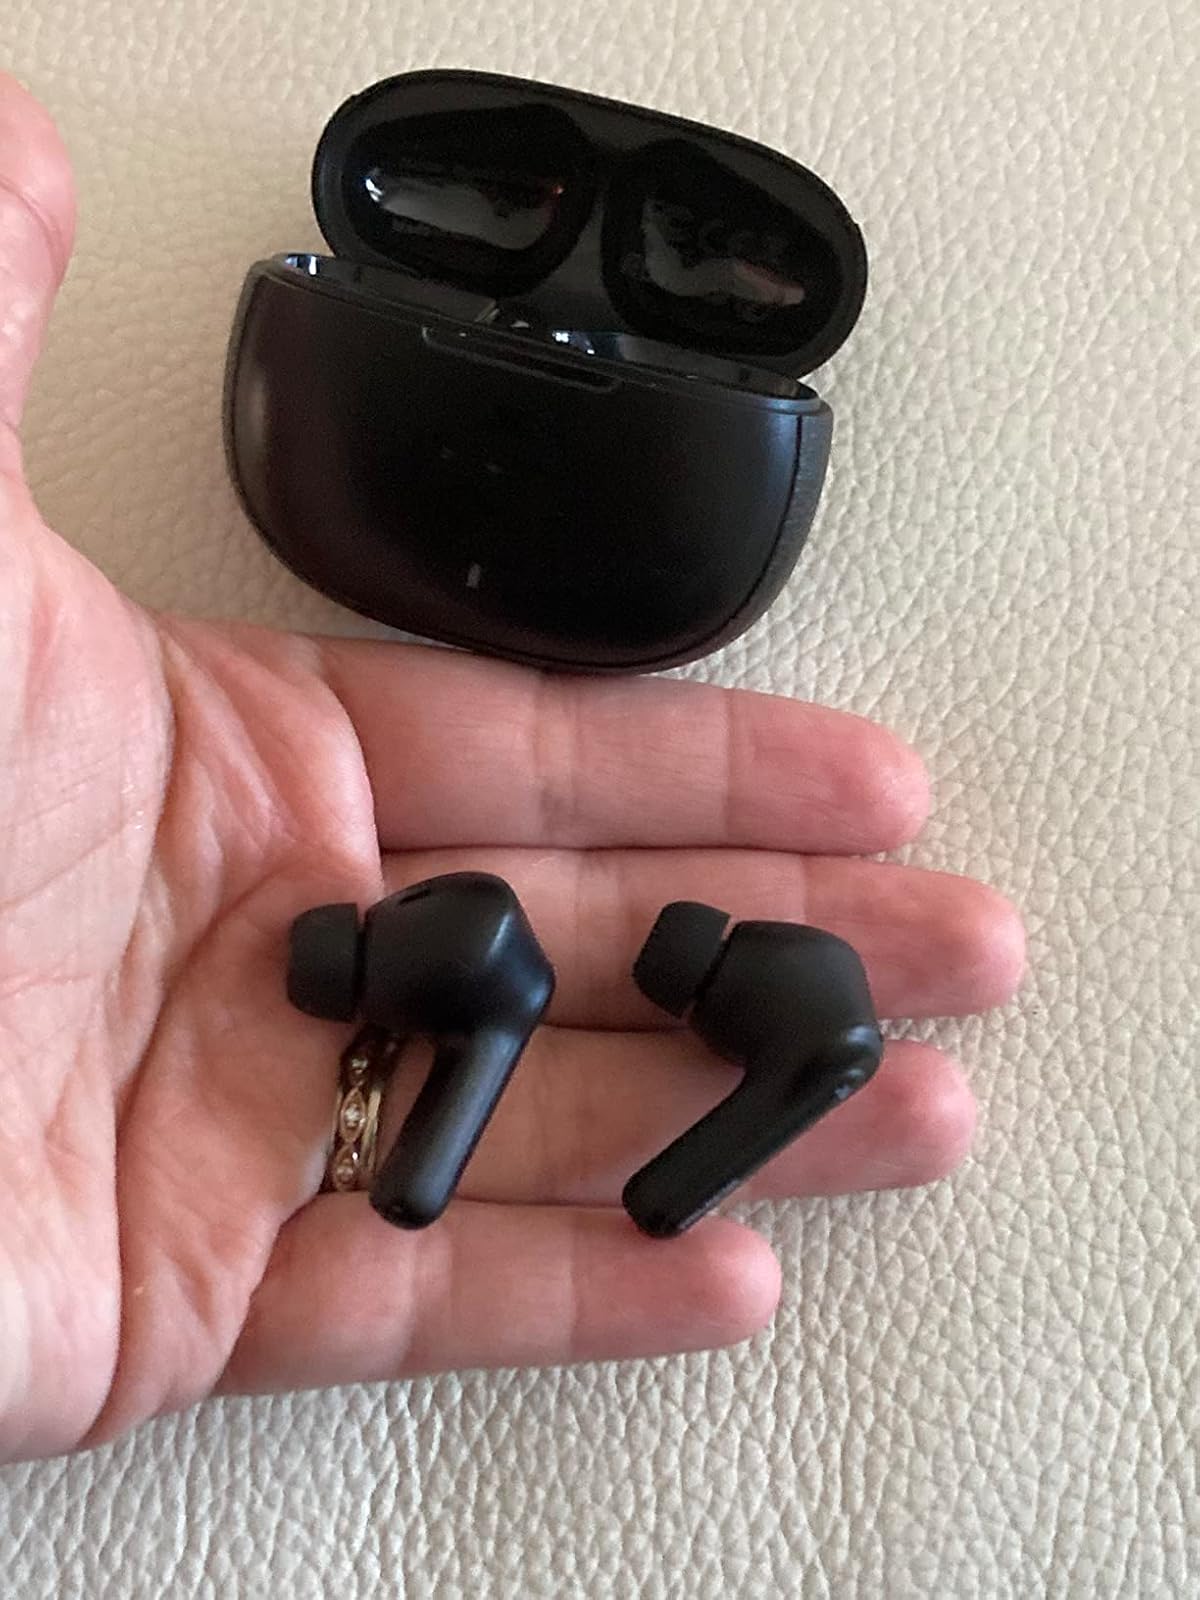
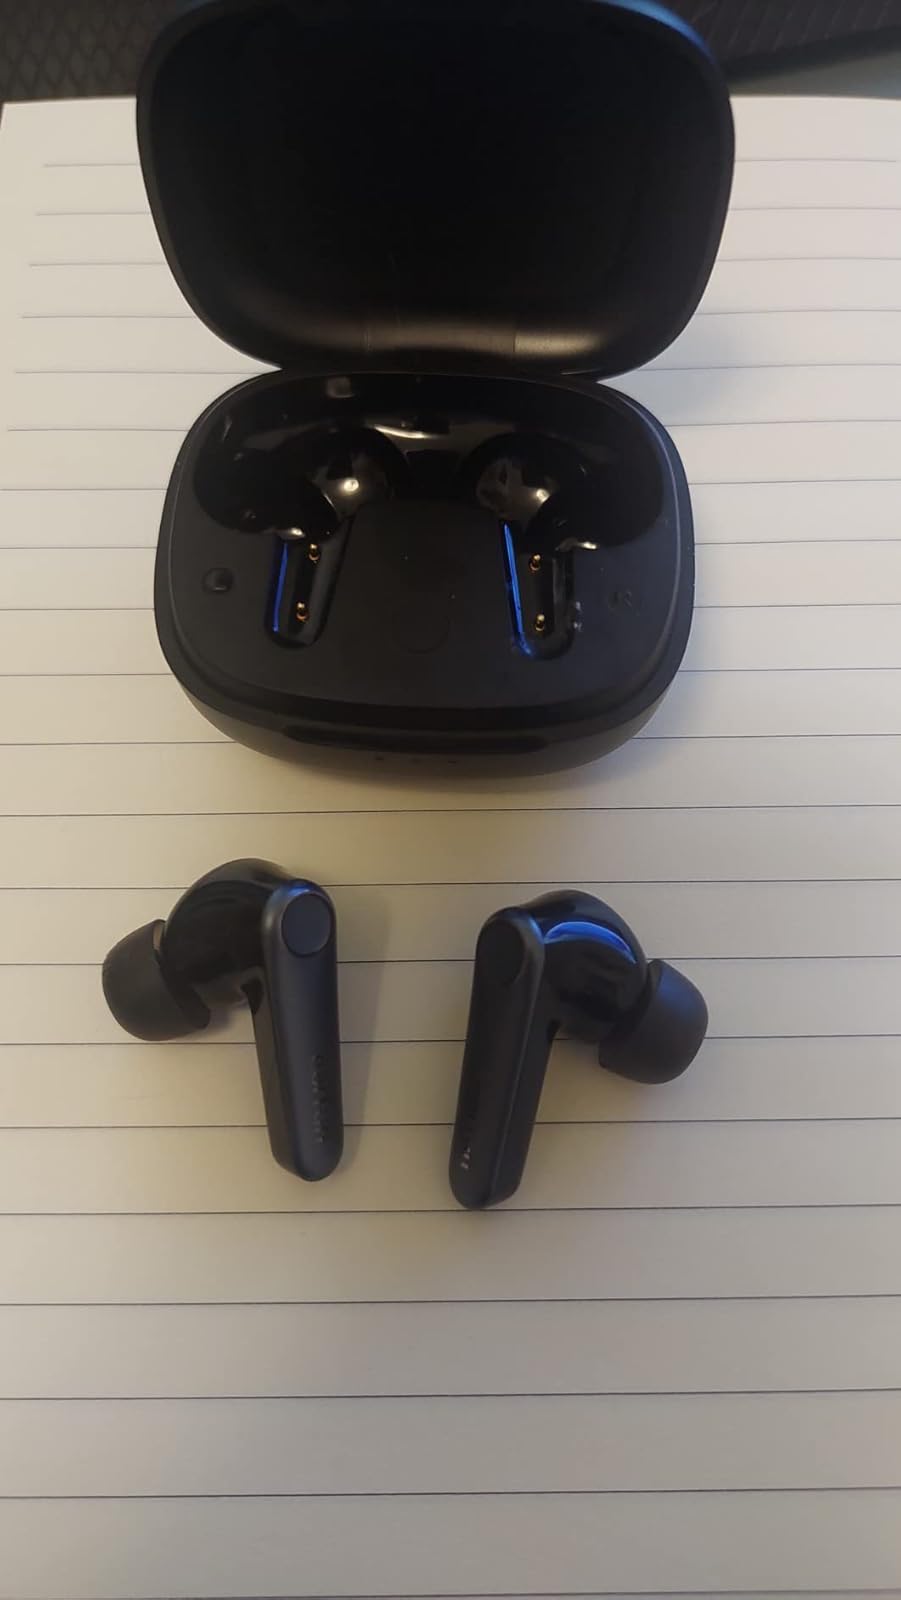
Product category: earbuds
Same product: no